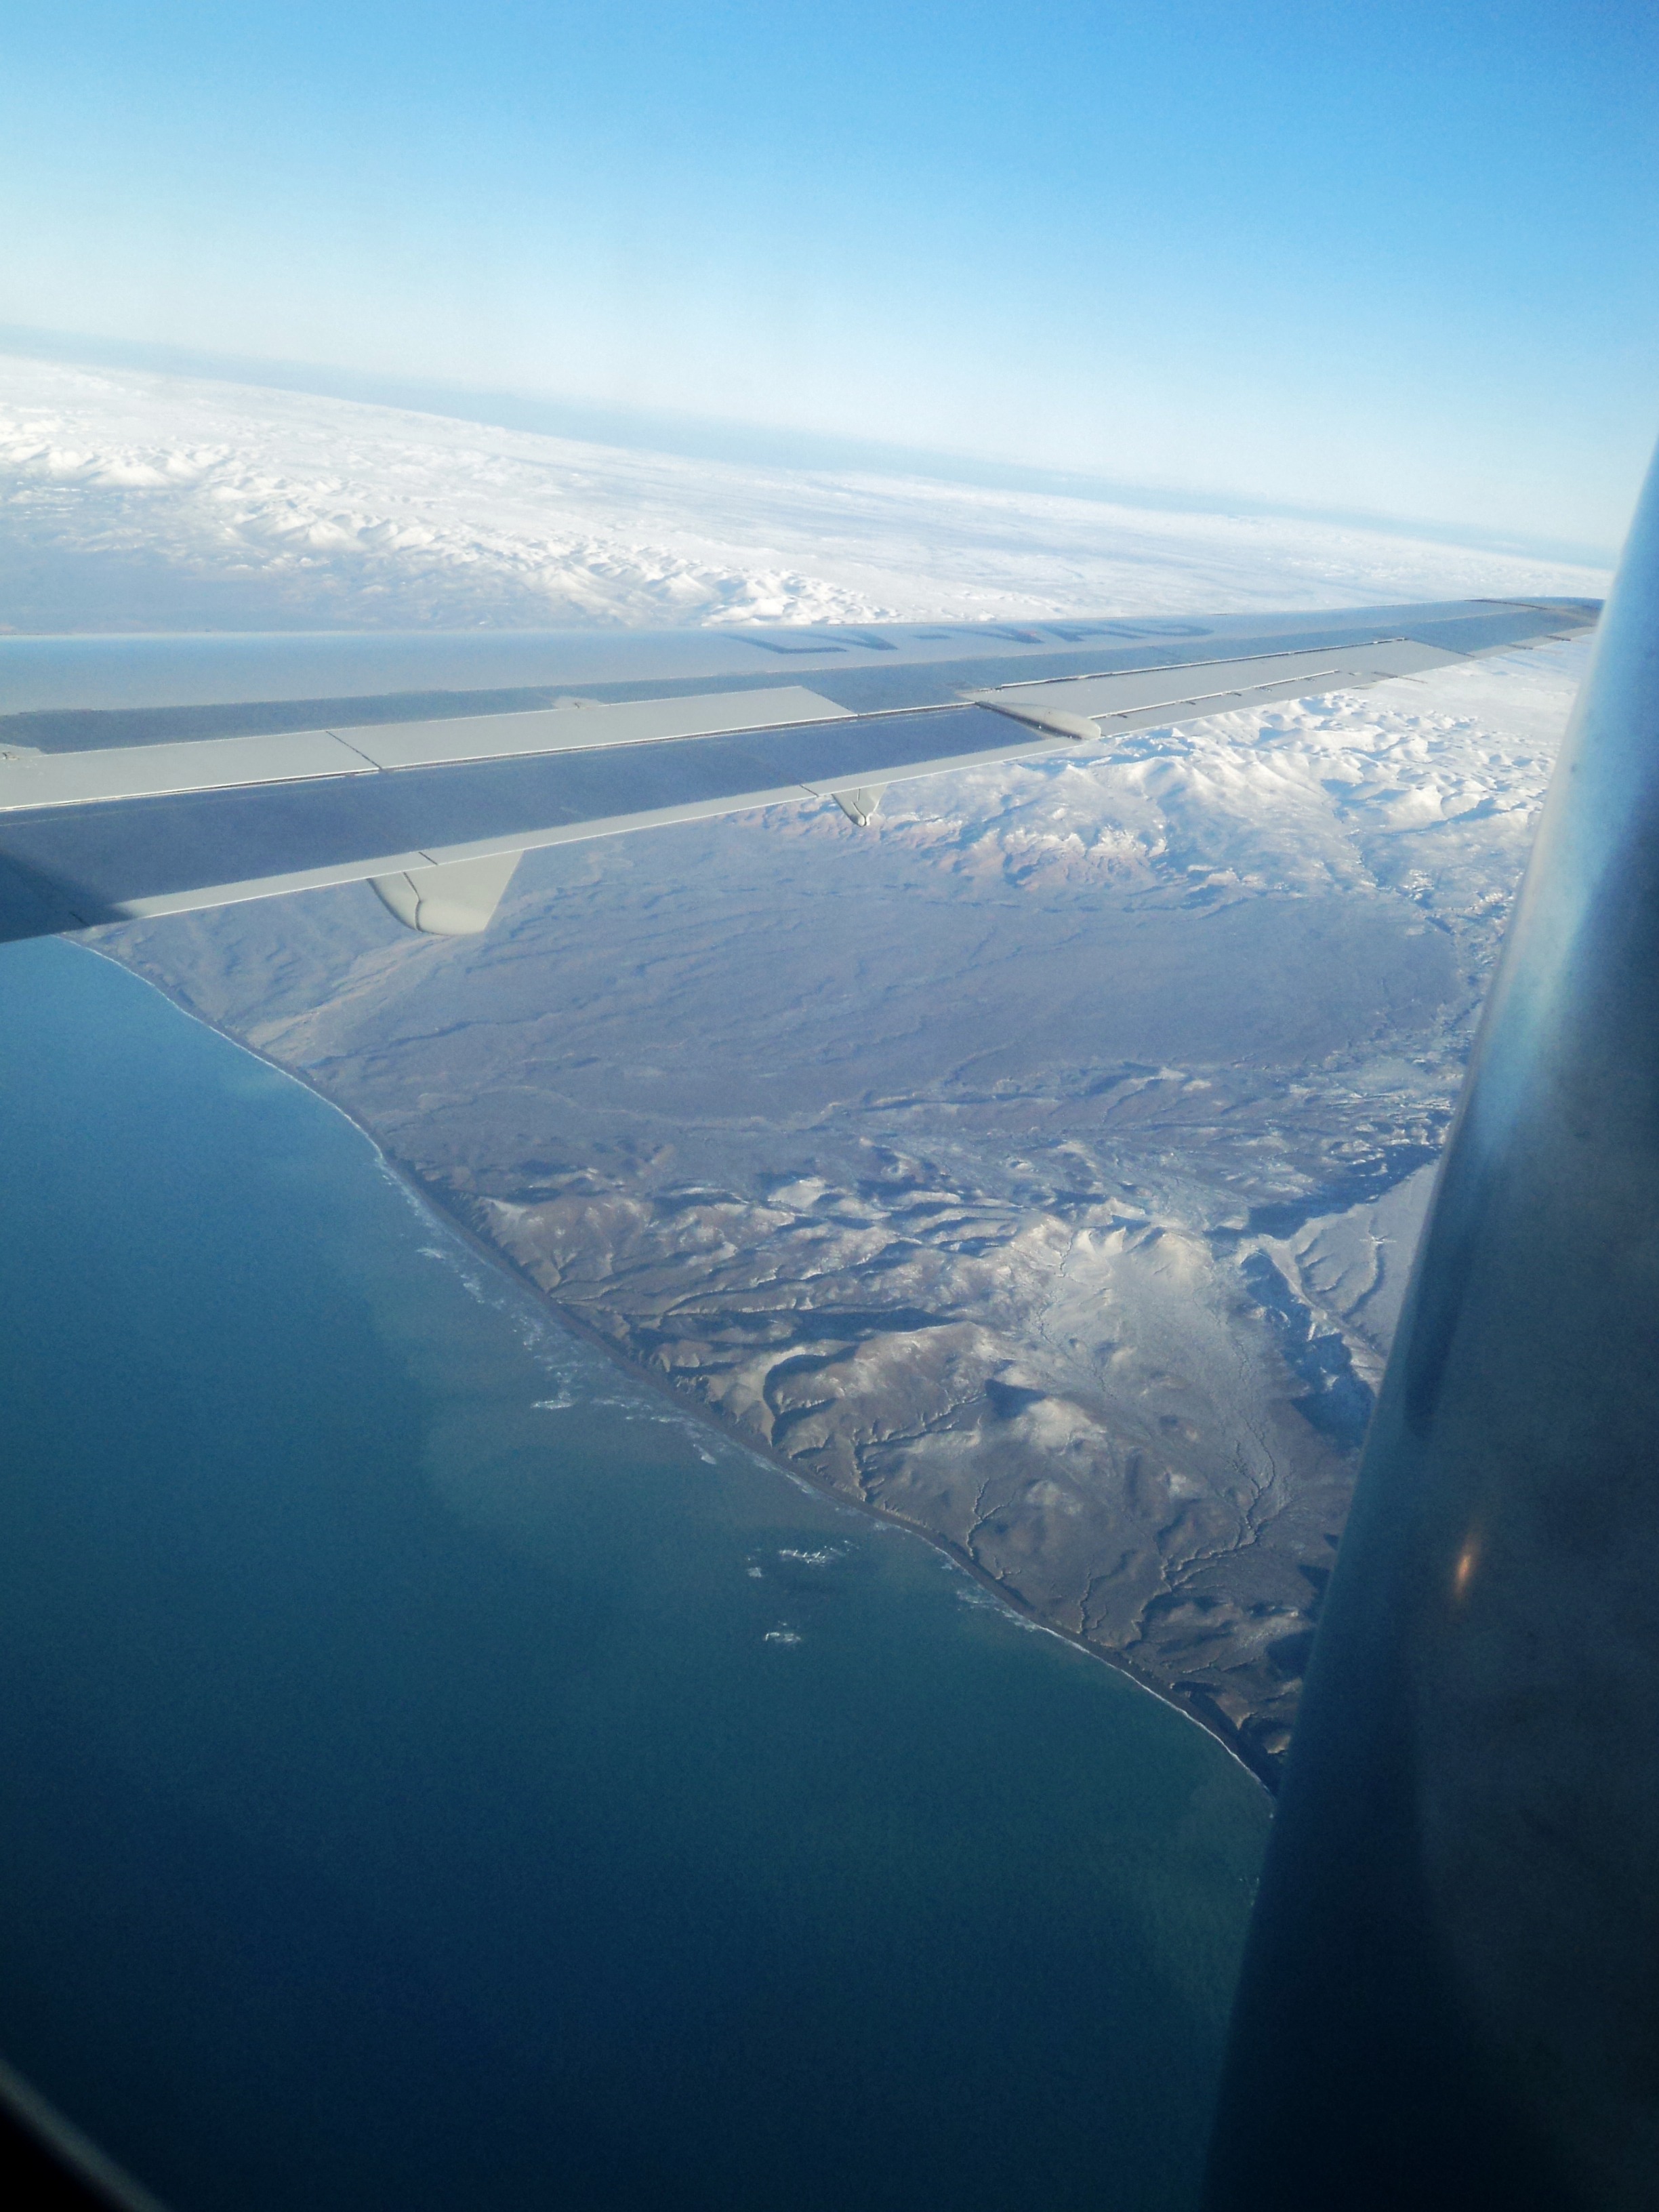
sea, horizon, mountain, snow, cloud, sky, sunlight, atmosphere, mountain range, plane, reflection, flight, fjord, arctic, winter landscape, alps, aerial photography, atmospheric phenomenon, atmosphere of earth, mountainous landforms